Seebenstein

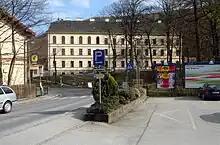
Building from carpark

In the 2001 census the population was described as 84.4% Roman Catholic, 3.8% evangelical, 0.5% Muslim, 0.3% Orthodox Christian, and 9.4% with no religion.